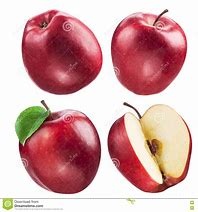
Label: apple